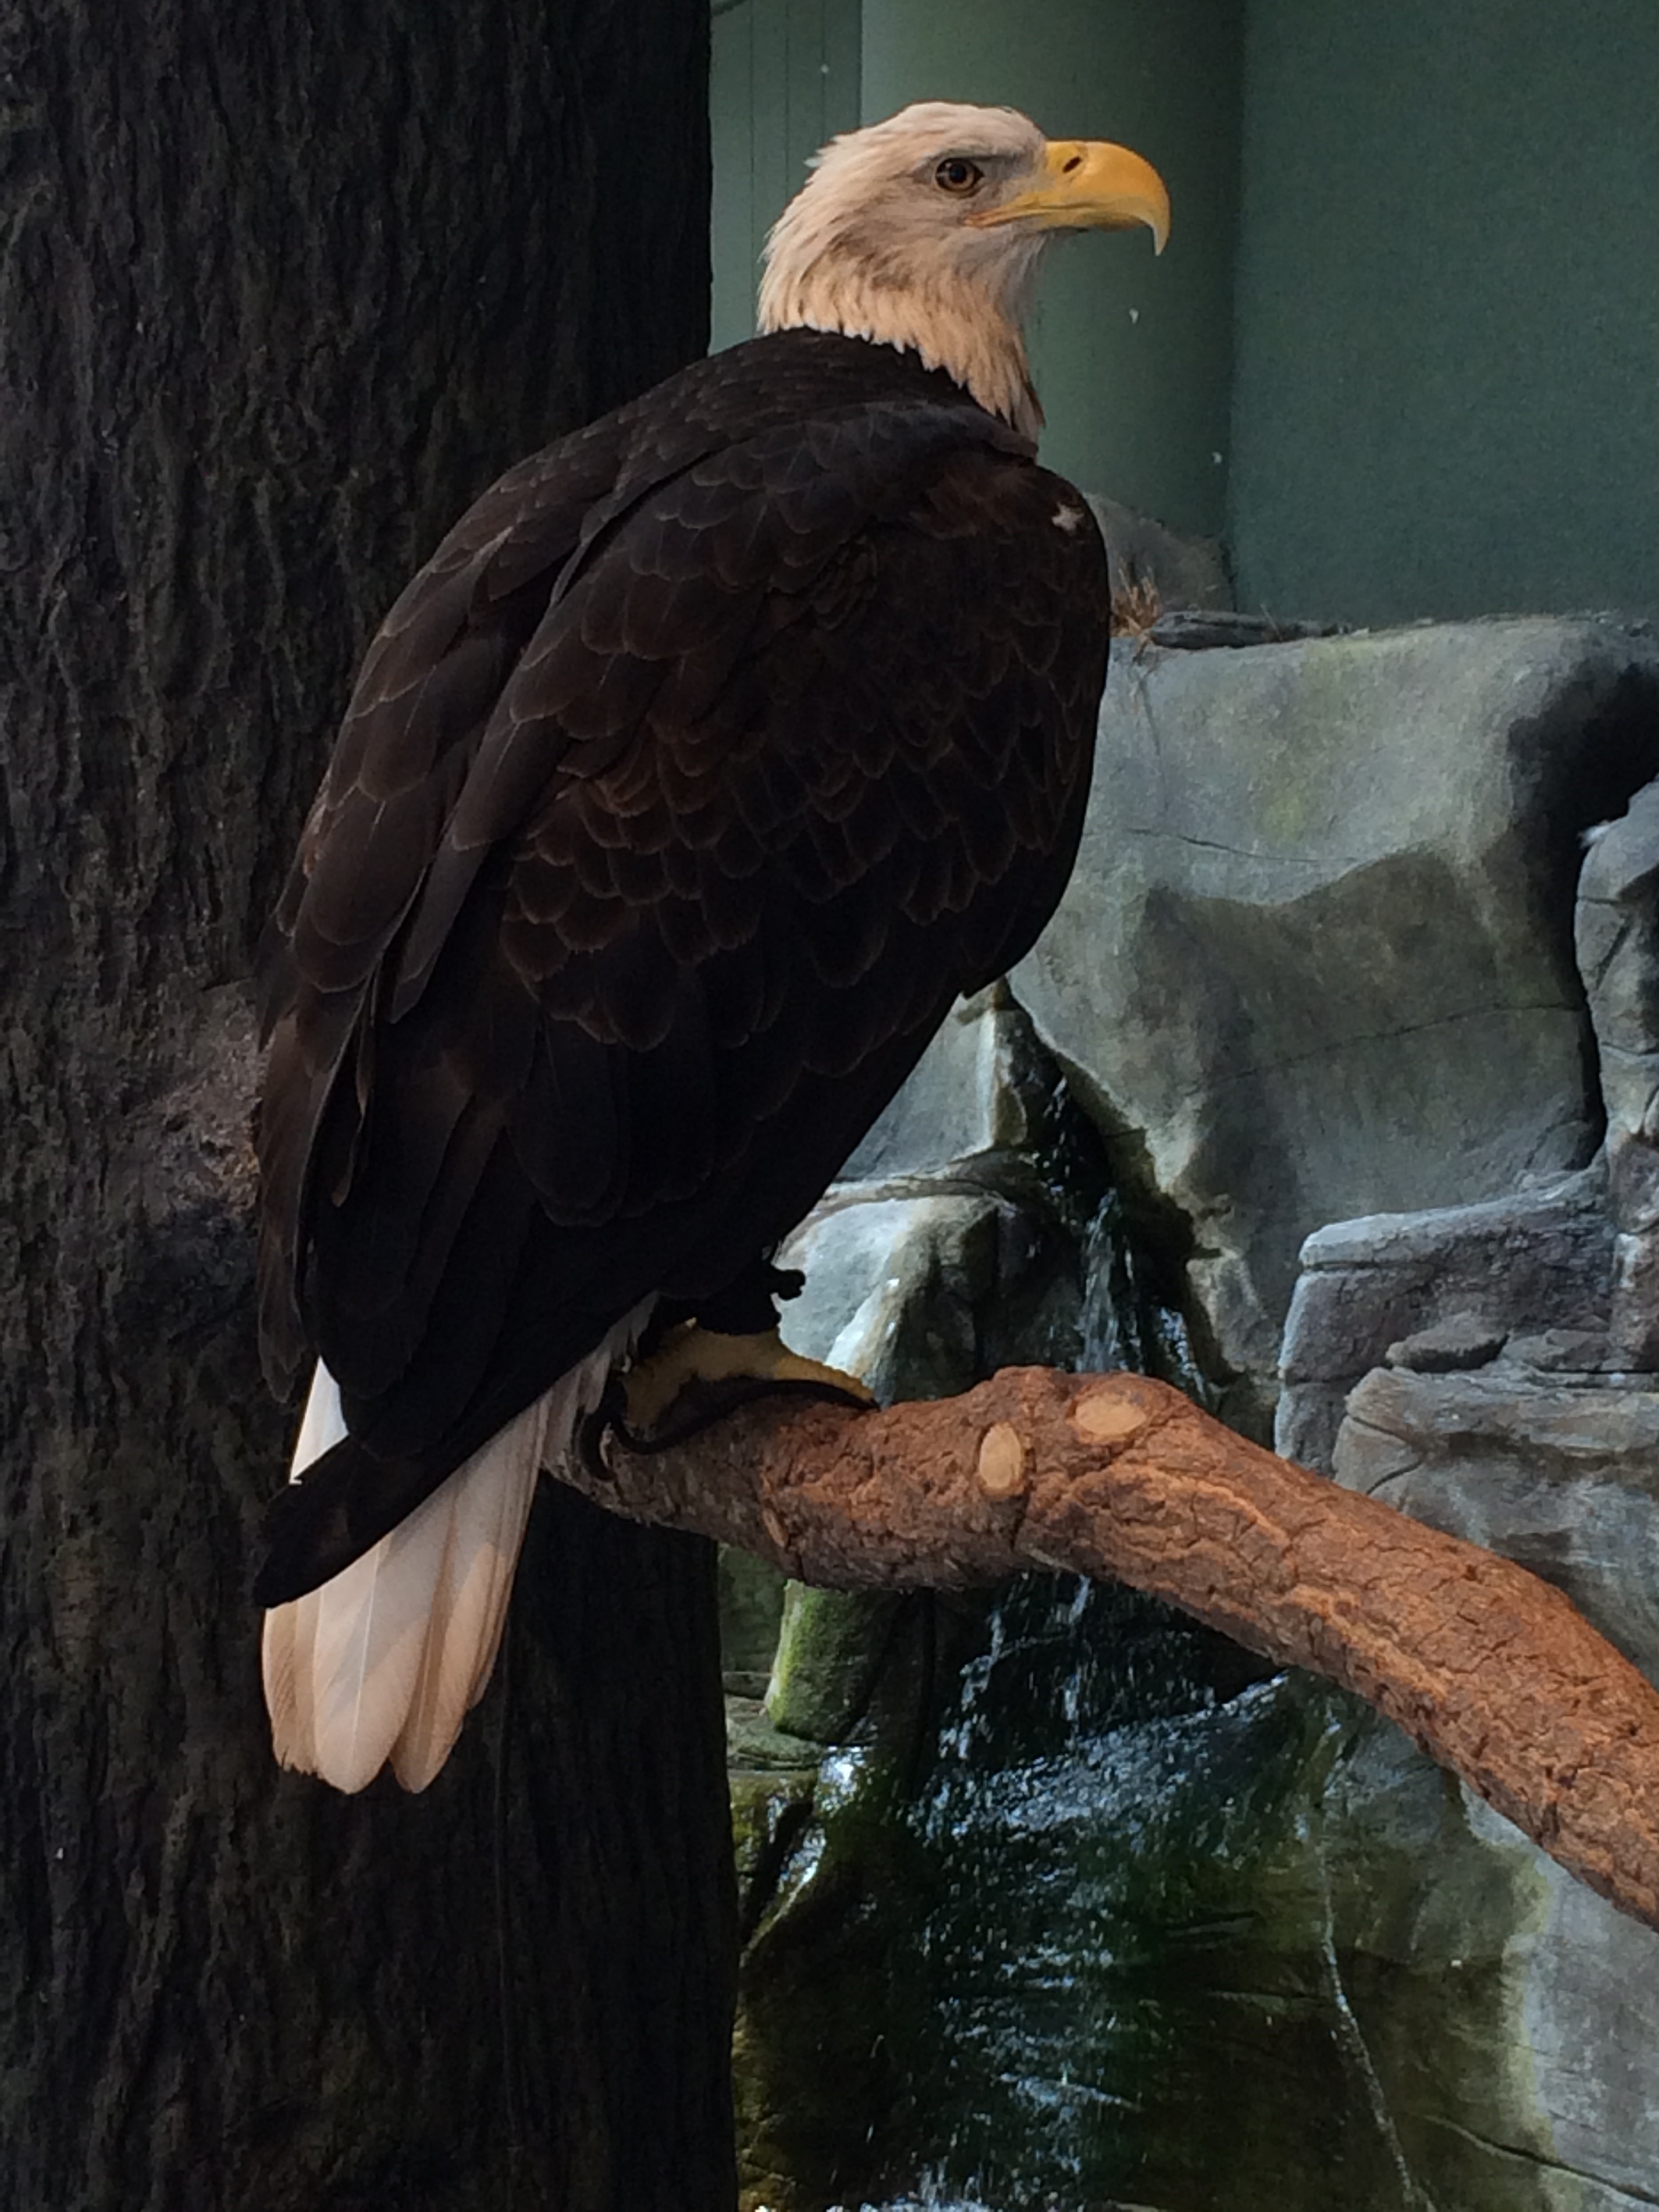
bird, wing, wildlife, zoo, beak, flight, eagle, predator, freedom, fauna, bird of prey, bald eagle, vertebrate, vulture, bird show